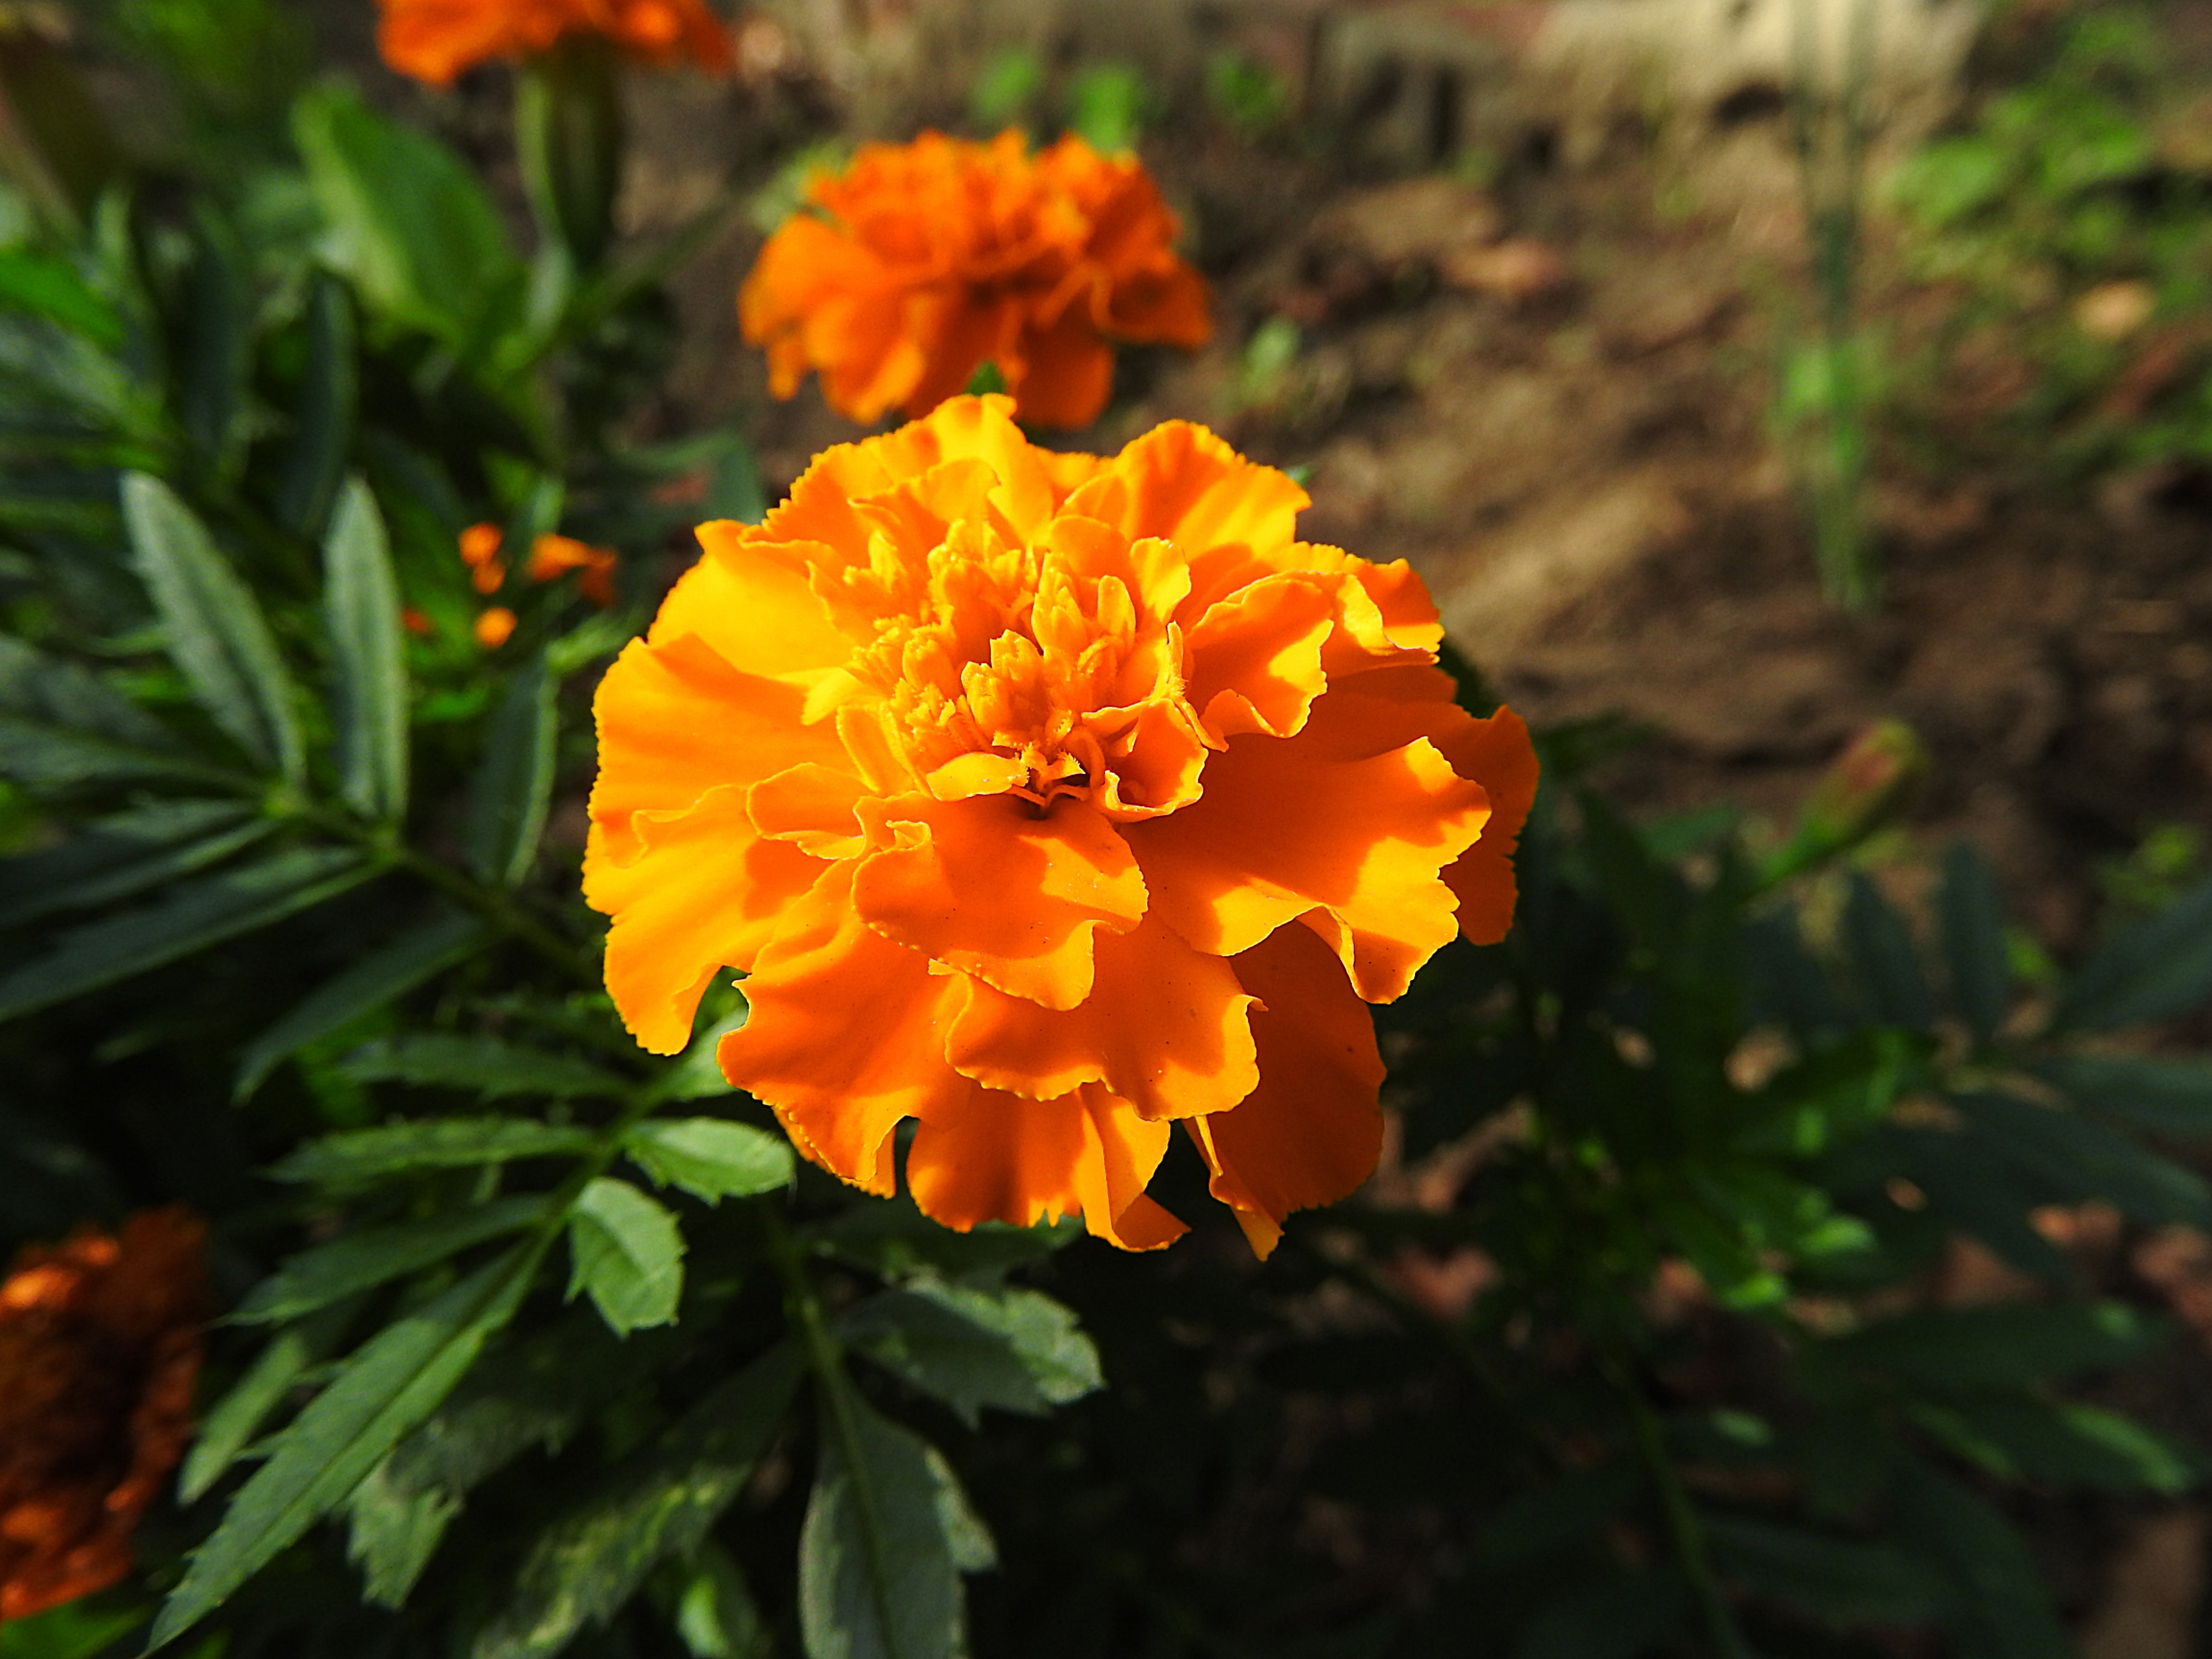
nature, blossom, plant, leaf, flower, petal, bloom, herb, botany, yellow, close, flora, wildflower, macro photography, flowering plant, annual plant, land plant, tagetes patula